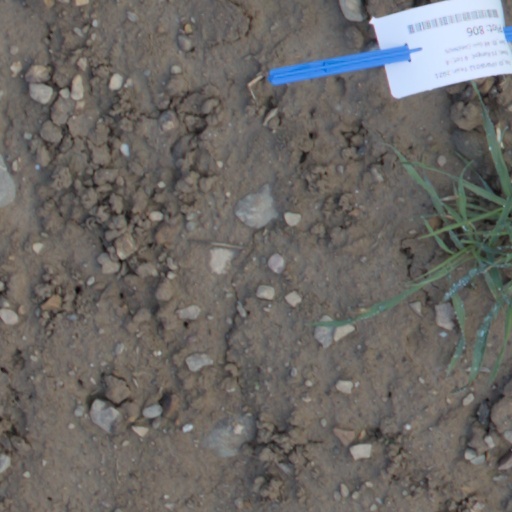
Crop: wheat